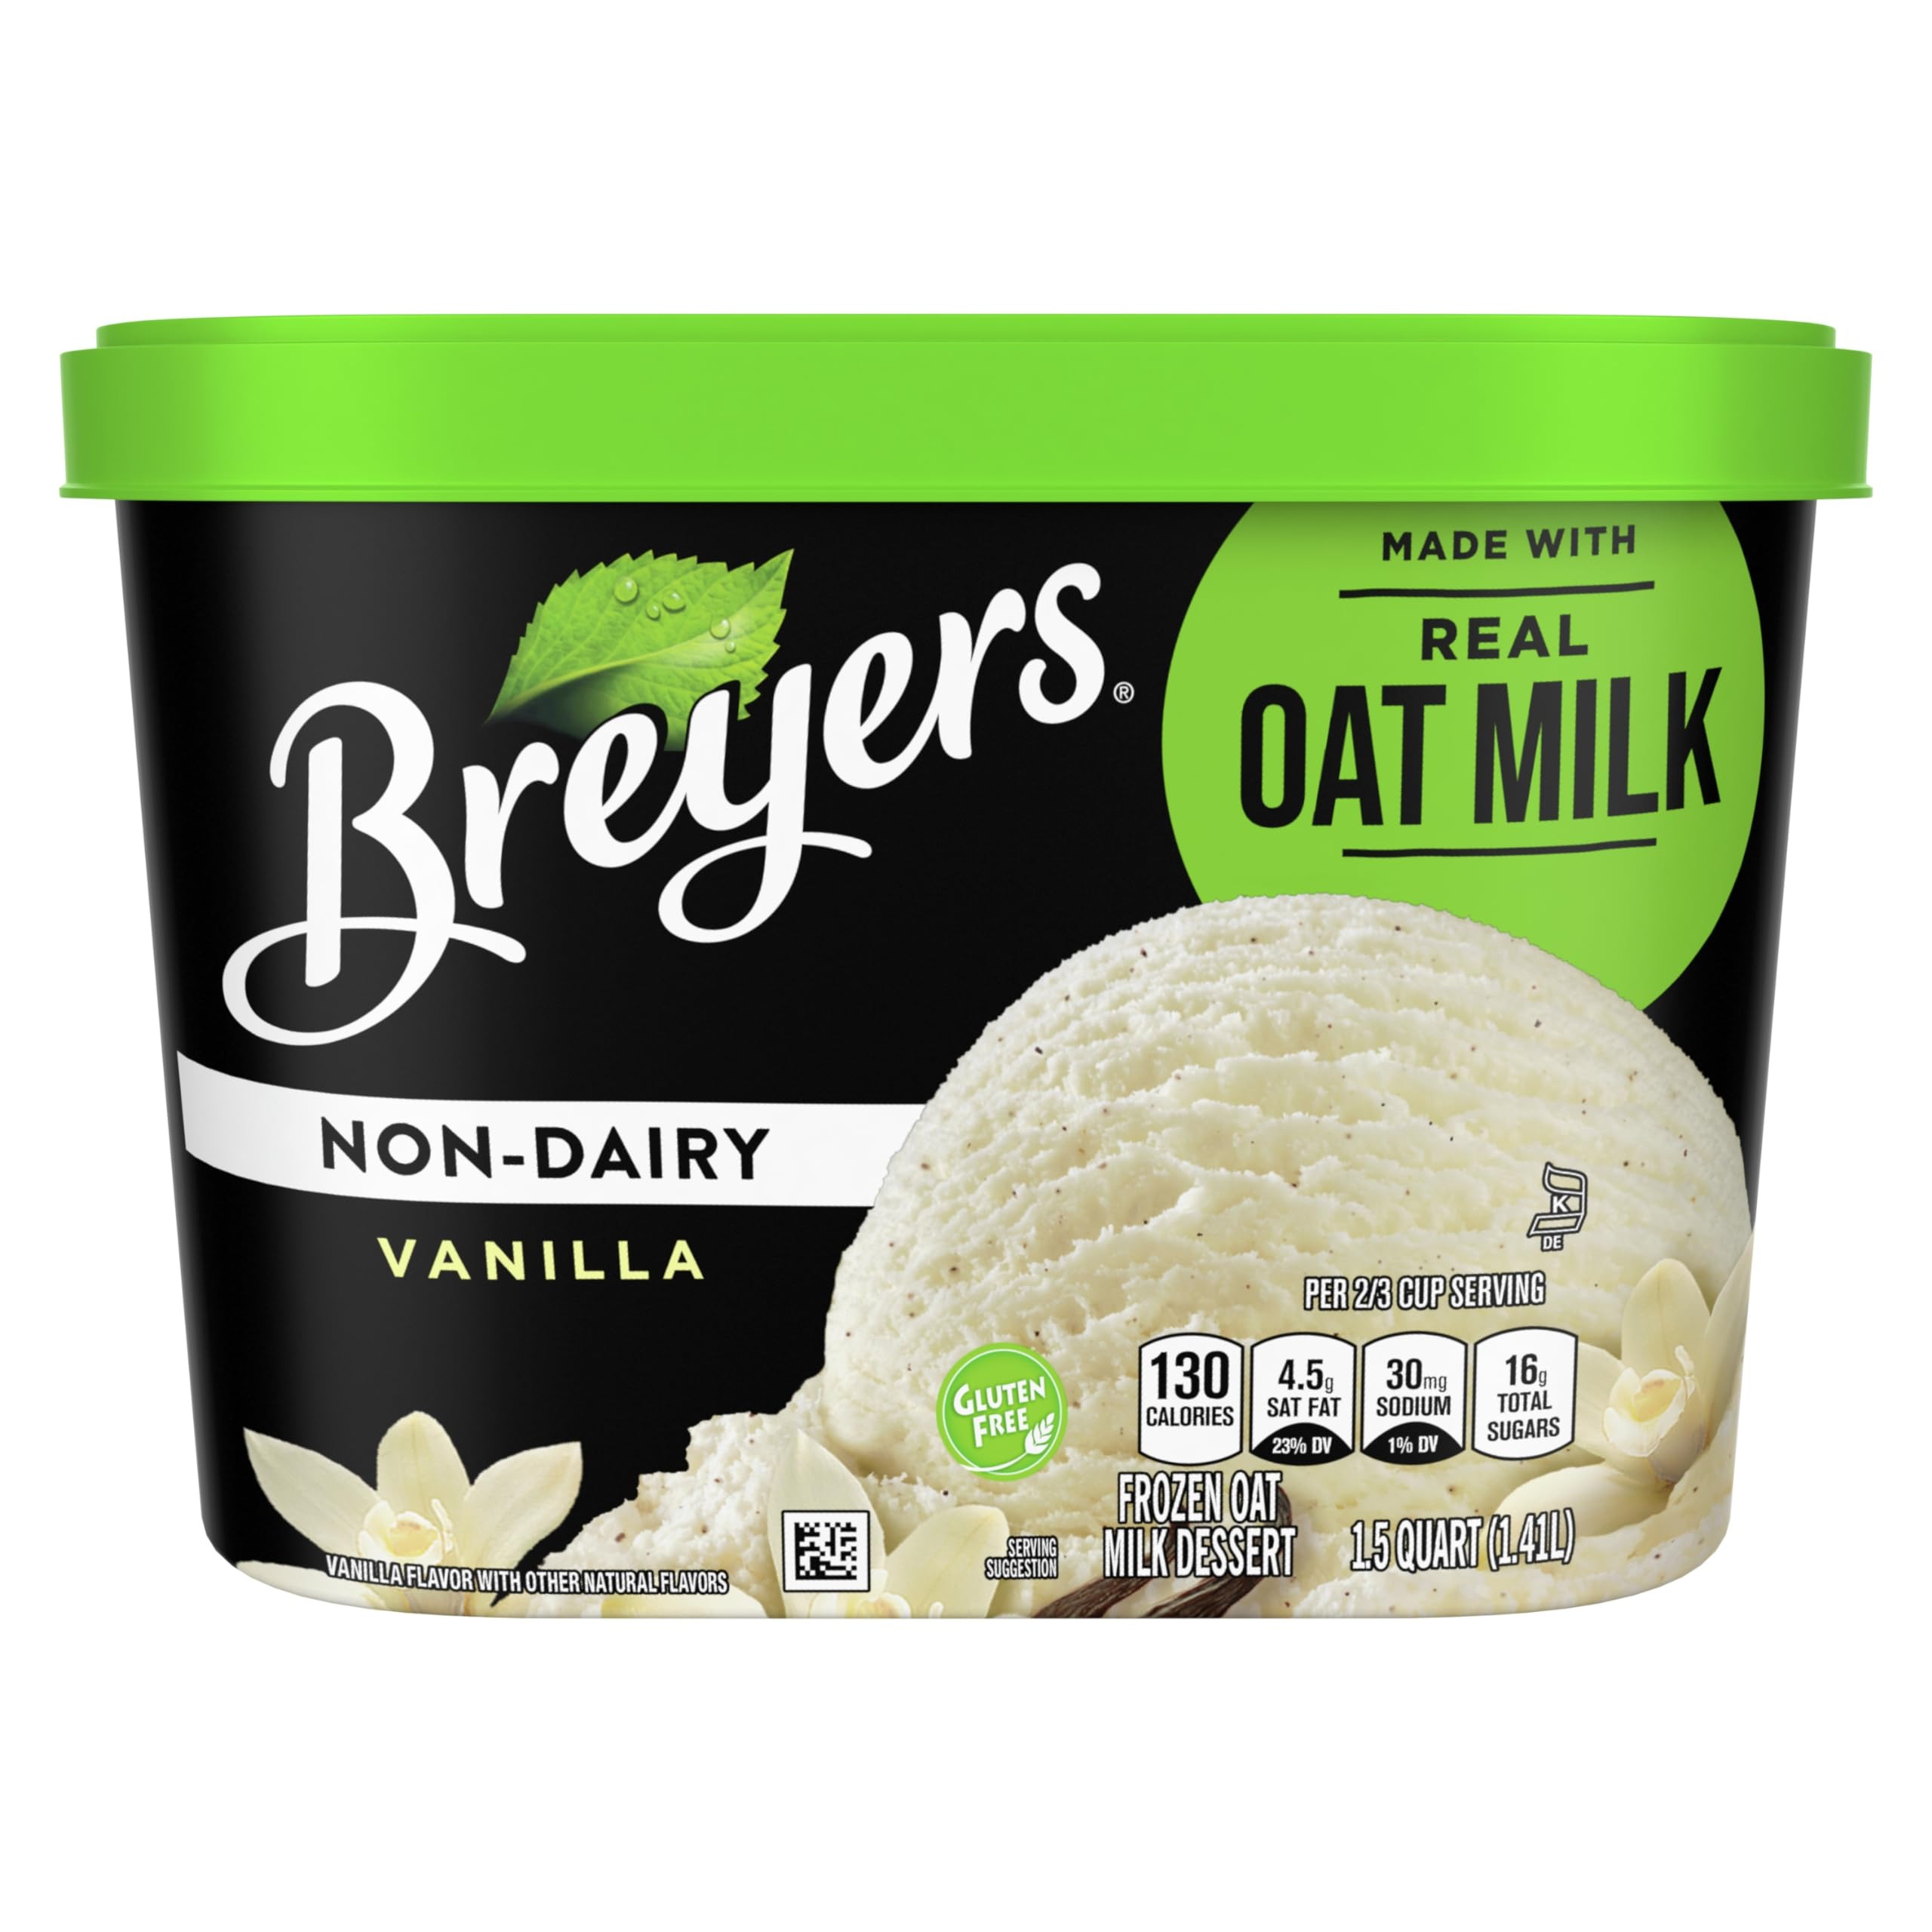
Item Name: Breyers Non-Dairy For a Delicious Dairy-Free Frozen Treat Vanilla Made With Real Oat Milk 48 oz
Bullet Point 1: Breyers Non-Dairy Vanilla has the classic, creamy vanilla taste you love without dairy
Bullet Point 2: This frozen dessert is made with real oat milk and the Breyers quality you can trust
Bullet Point 3: Indulge in a delicious frozen treat without the dairy! Now ice cream lovers who usually shy away from dairy can join in
Bullet Point 4: Our non-dairy frozen desserts have the same great taste that our fans love
Bullet Point 5: This delicious non-dairy frozen dessert is certified gluten-free
Bullet Point 6: Breyers has over 150 years of experience making delicious ice cream and frozen desserts
Value: 48.0
Unit: Ounce

Price: 3.99